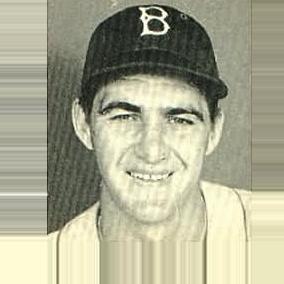
Age: 23